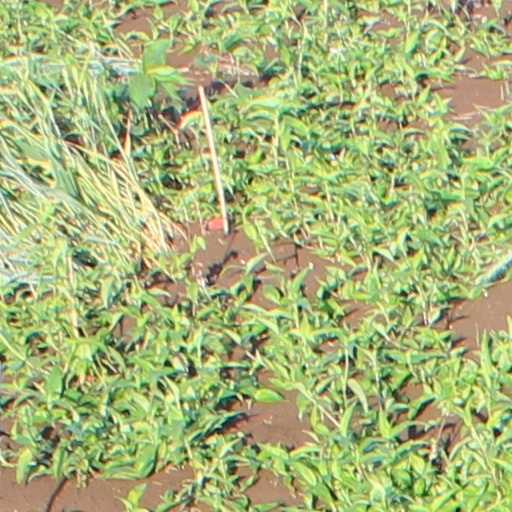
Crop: wheat